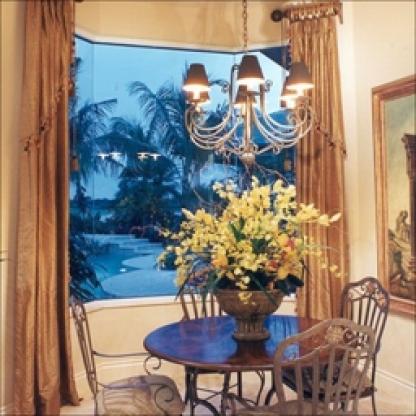
Scene: Indoor